Sir George Downing, 1st Baronet

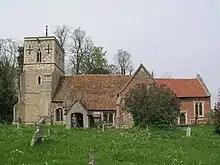
Downing was buried in a vault he had built in All Saints' Church, Croydon, Cambridgeshire

His wife Frances died on 10 July 1683, followed by Downing himself a year later, with probate granted on 19 July 1684. He was buried in the family vault built in All Saints' Church, Croydon, Cambridgeshire, leaving a substantial fortune, which critics claimed he had amassed partly through his exceptional meanness about money. This characteristic was echoed by Samuel Pepys, although Downing's rise was considered undesirable in a generally conservative society, and an achievement that generated suspicion and envy.